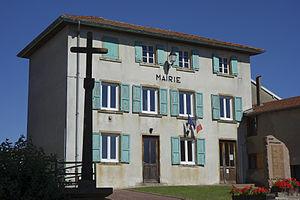
Mairie de Saint Apollinaire (69)
Saint-Appolinaire est une commune française, située dans le département du Rhône en région Auvergne-Rhône-Alpes.